Rudolf Pfeiffer

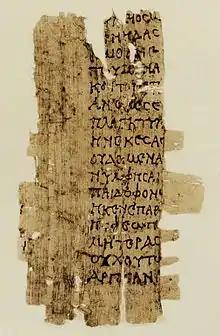
A papyrus that was included in Pfeiffer's early work on Callimachus which would later become "Aetia" fr. 26 in his 1949 edition of the poet's fragmentary works (P.Ryl. I 13, 2nd century CE, Oxyrhynchus)

Pfeiffer later remarked that his marriage to Lili was perhaps hasty, since his prospects for an academic position were still unclear. In 1912 he had taken up a position at the which he would hold until 1921, but his academic career did not resume in earnest until, upon being wounded at Verdun in 1916, he decided to rededicate himself to scholarship. His first passion during this period of renewed activity was the steadily accruing papyri of Callimachus, several of which he had studied in Berlin before the war with , the foremost literary papyrologist of the age. In 1920 a promotion allowed Pfeiffer to take a year's leave and return to that city, where he made the acquaintance of Wilamowitz who recognized great potential in the young scholar and with whom Pfeiffer would have a lasting friendship. The following year Pfeiffer was habilitated into the University of Munich under the chairmanship of Eduard Schwartz, the successor to his former mentor Crusius. The work that earned him his Habilitation, (1921), was soon followed by an edition of all the Callimachus papyri available at that time, entitled (1923).